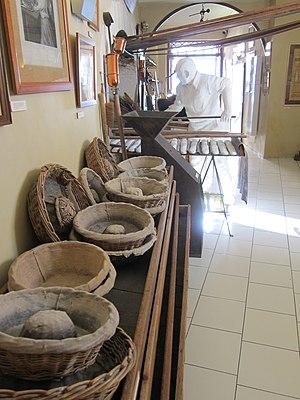
Le musée de la boulangerie de Bonnieux présente les savoir-faire du métier de boulanger et explique de manière pédagogie, les étapes et accessoires nécessaires à la fabrication du pain.